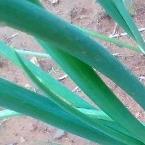
Crop: Onion
Condition: healthy-leaf